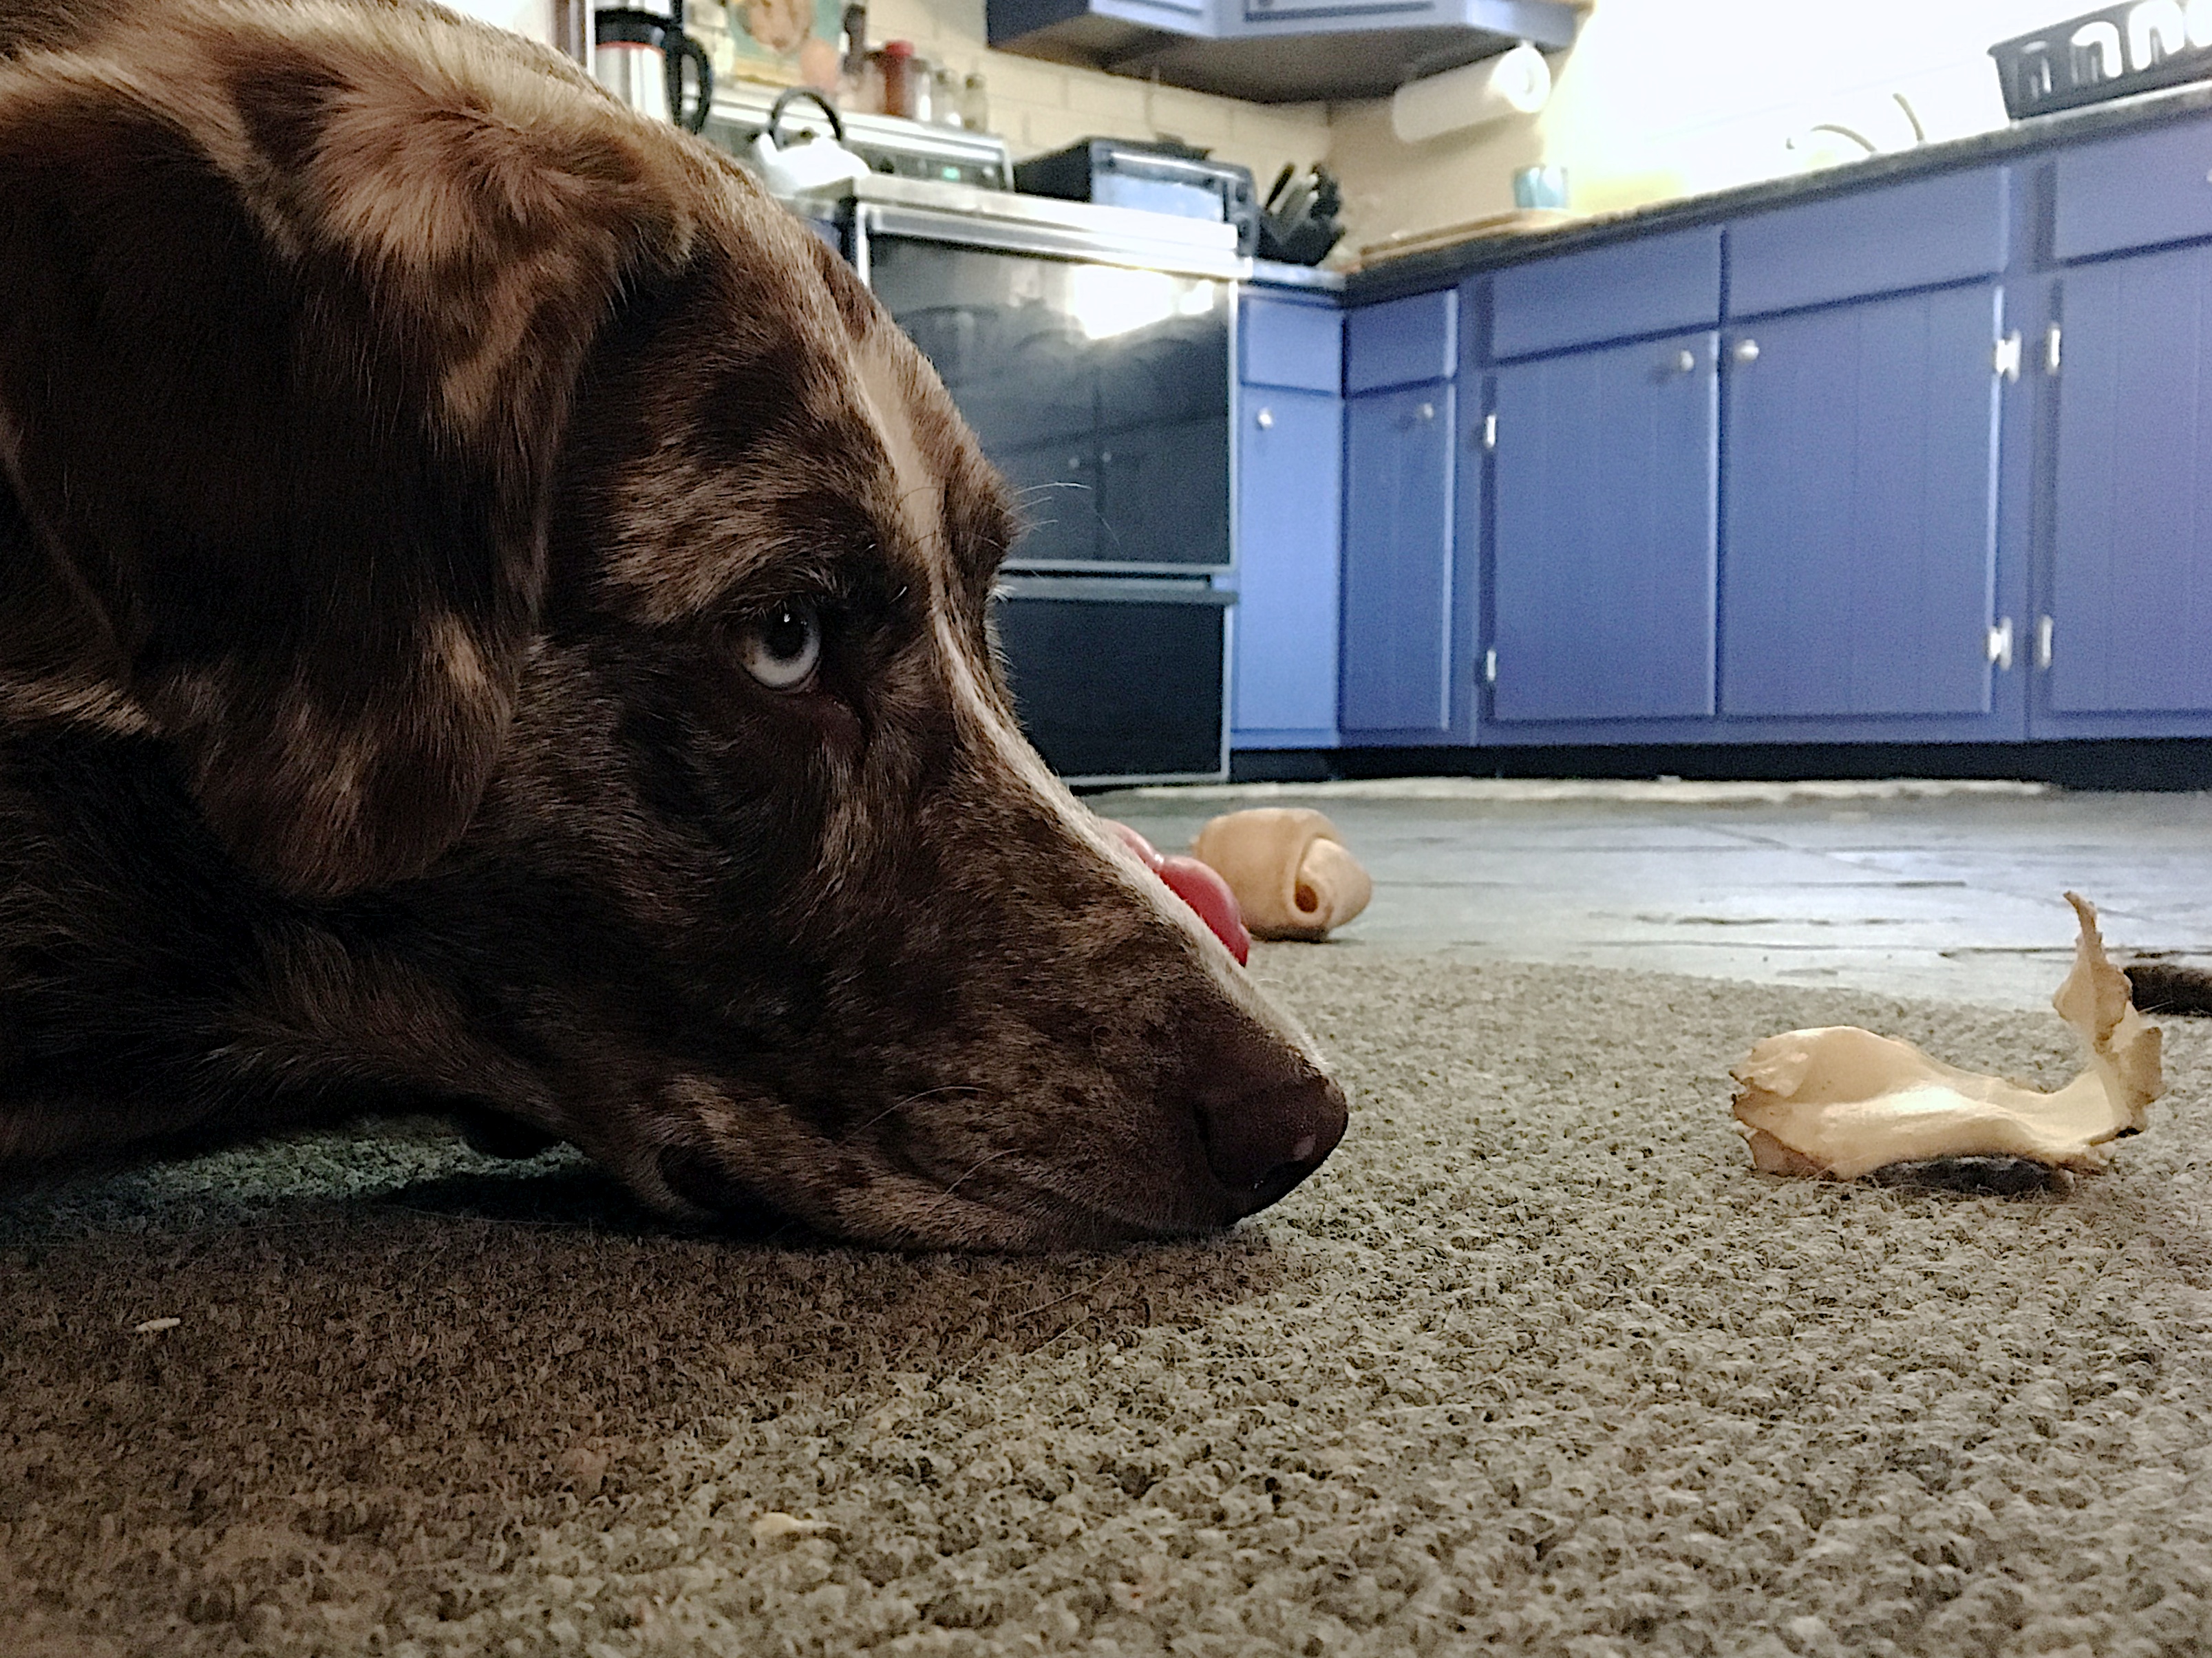
puppy, dog, mammal, vertebrate, labrador retriever, felix, animal shelter, street dog, dog like mammal